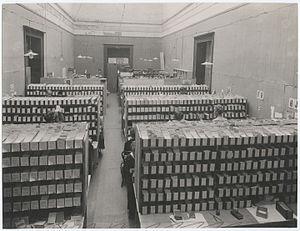
Guerre 1914-1918. Genève, Musée Rath, Agence internationale des prisonniers de guerre. Service de recherches. Service allemand.
Les archives du Comité international de la Croix-Rouge ont été fondées en 1863 lors de la création du CICR. Elles sont conservées au siège de l'organisation internationale à Genève, en Suisse. Elles ont la double fonction de conserver aussi bien les archives courantes que les archives historiques. Les archives générales sont accessibles au public pour les années 1863 à 1975.